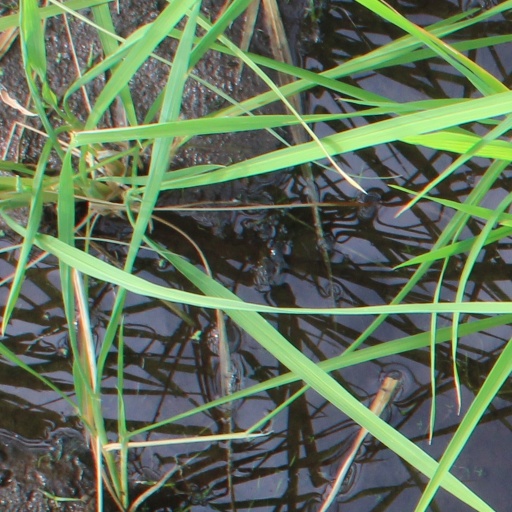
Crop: rice